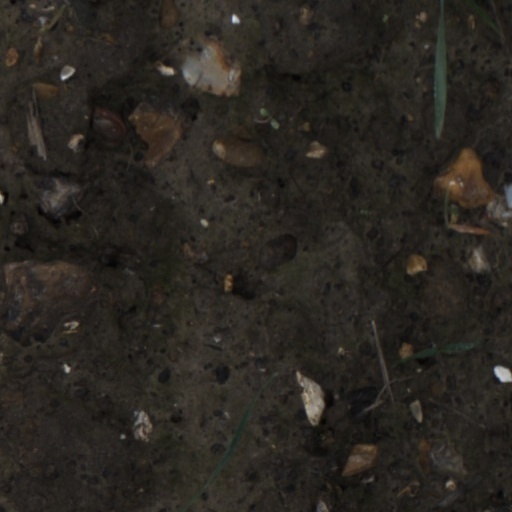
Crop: wheat